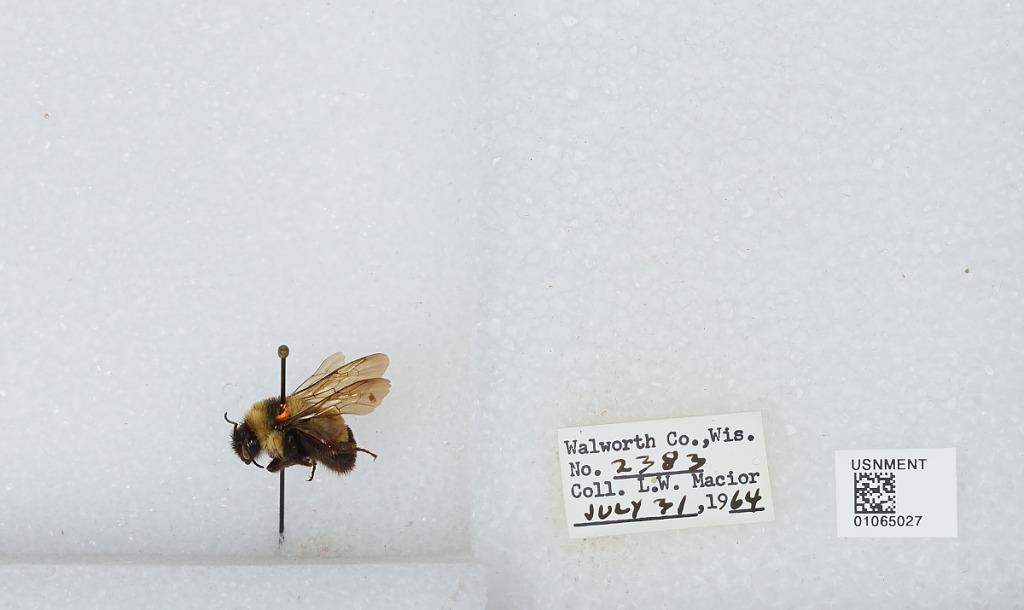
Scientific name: Bombus (Bombus) affinis Cresson
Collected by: L. Macior
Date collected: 1964-7-31
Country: United States
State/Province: Wisconsin
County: Walworth
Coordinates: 42.67, -88.54